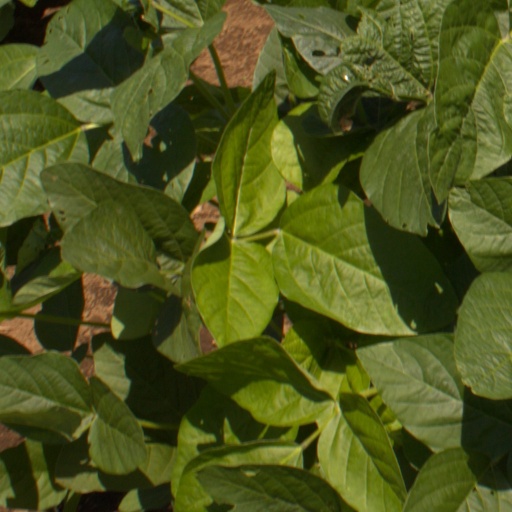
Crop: soybean